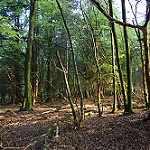
Label: forest